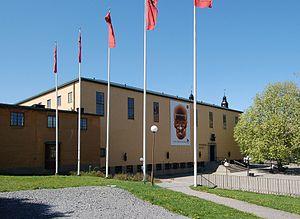
Le musée historique est un musée situé à Stockholm en Suède, dans le quartier d'Östermalm.